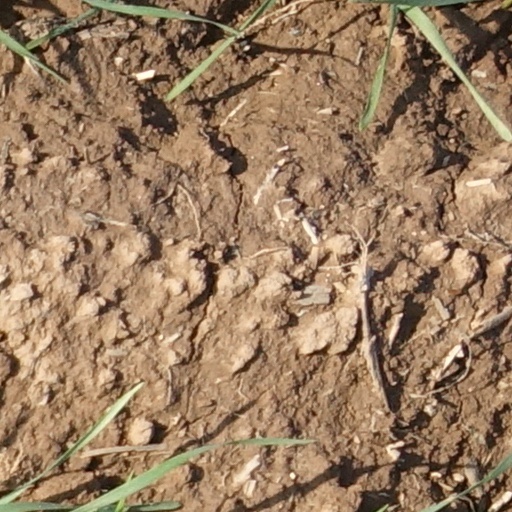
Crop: wheat